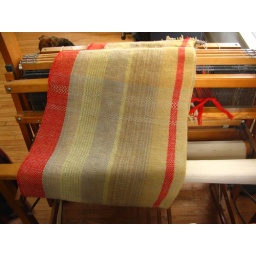
all yarn is plant dyed by me except the red from tierra wools in new mexico.